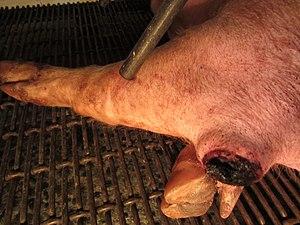
Les mutilations sur les animaux sont des actes de cruauté envers les animaux. Elles sont généralement pratiquées dans les élevages et le plus souvent sans anesthésie, ce qui induit des douleurs extrêmes aux animaux.